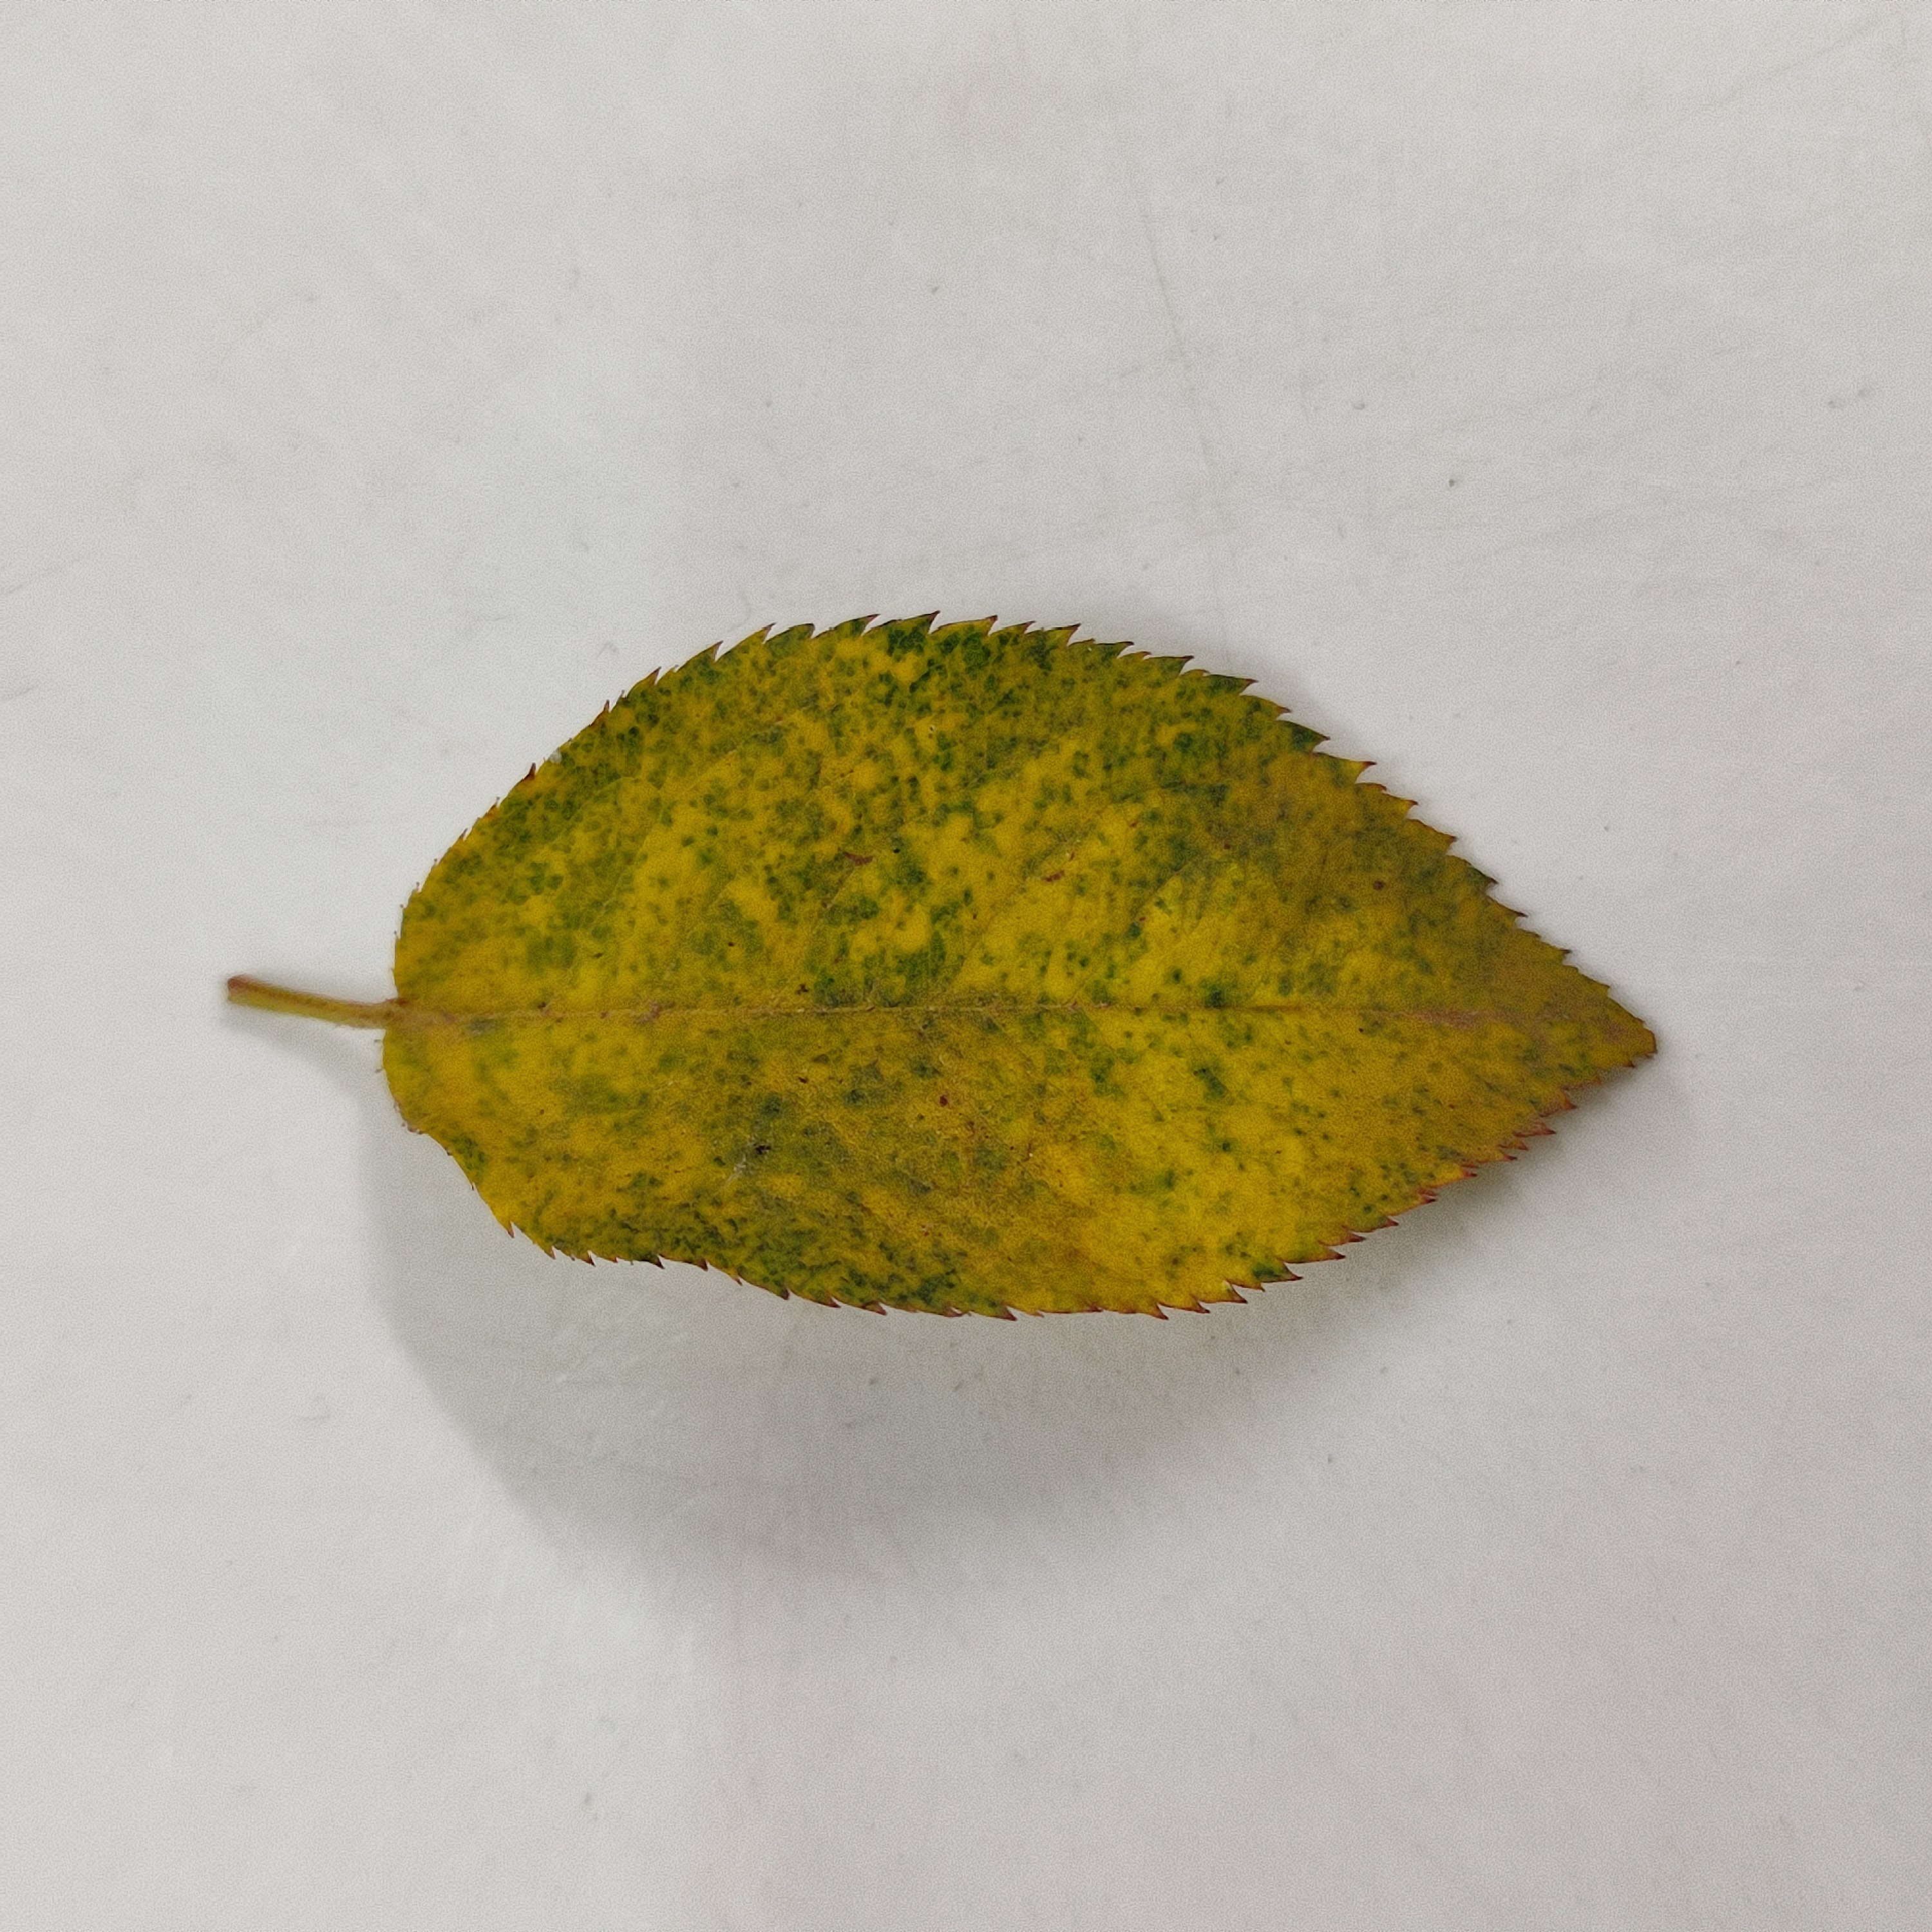
Label: Yellow Mosaic Virus